Agony (band)

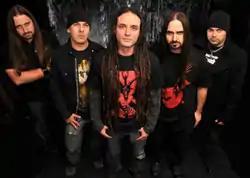
Agony in 2009. L–R: Alfonso Pinzón, Carlos Marín, César Botero, Andrés Jaramillo, Cello Dias

Agony is a Colombian extreme metal band formed in Bogotá in 1993 by Alfonso Pinzon and Ernesto Robayo.